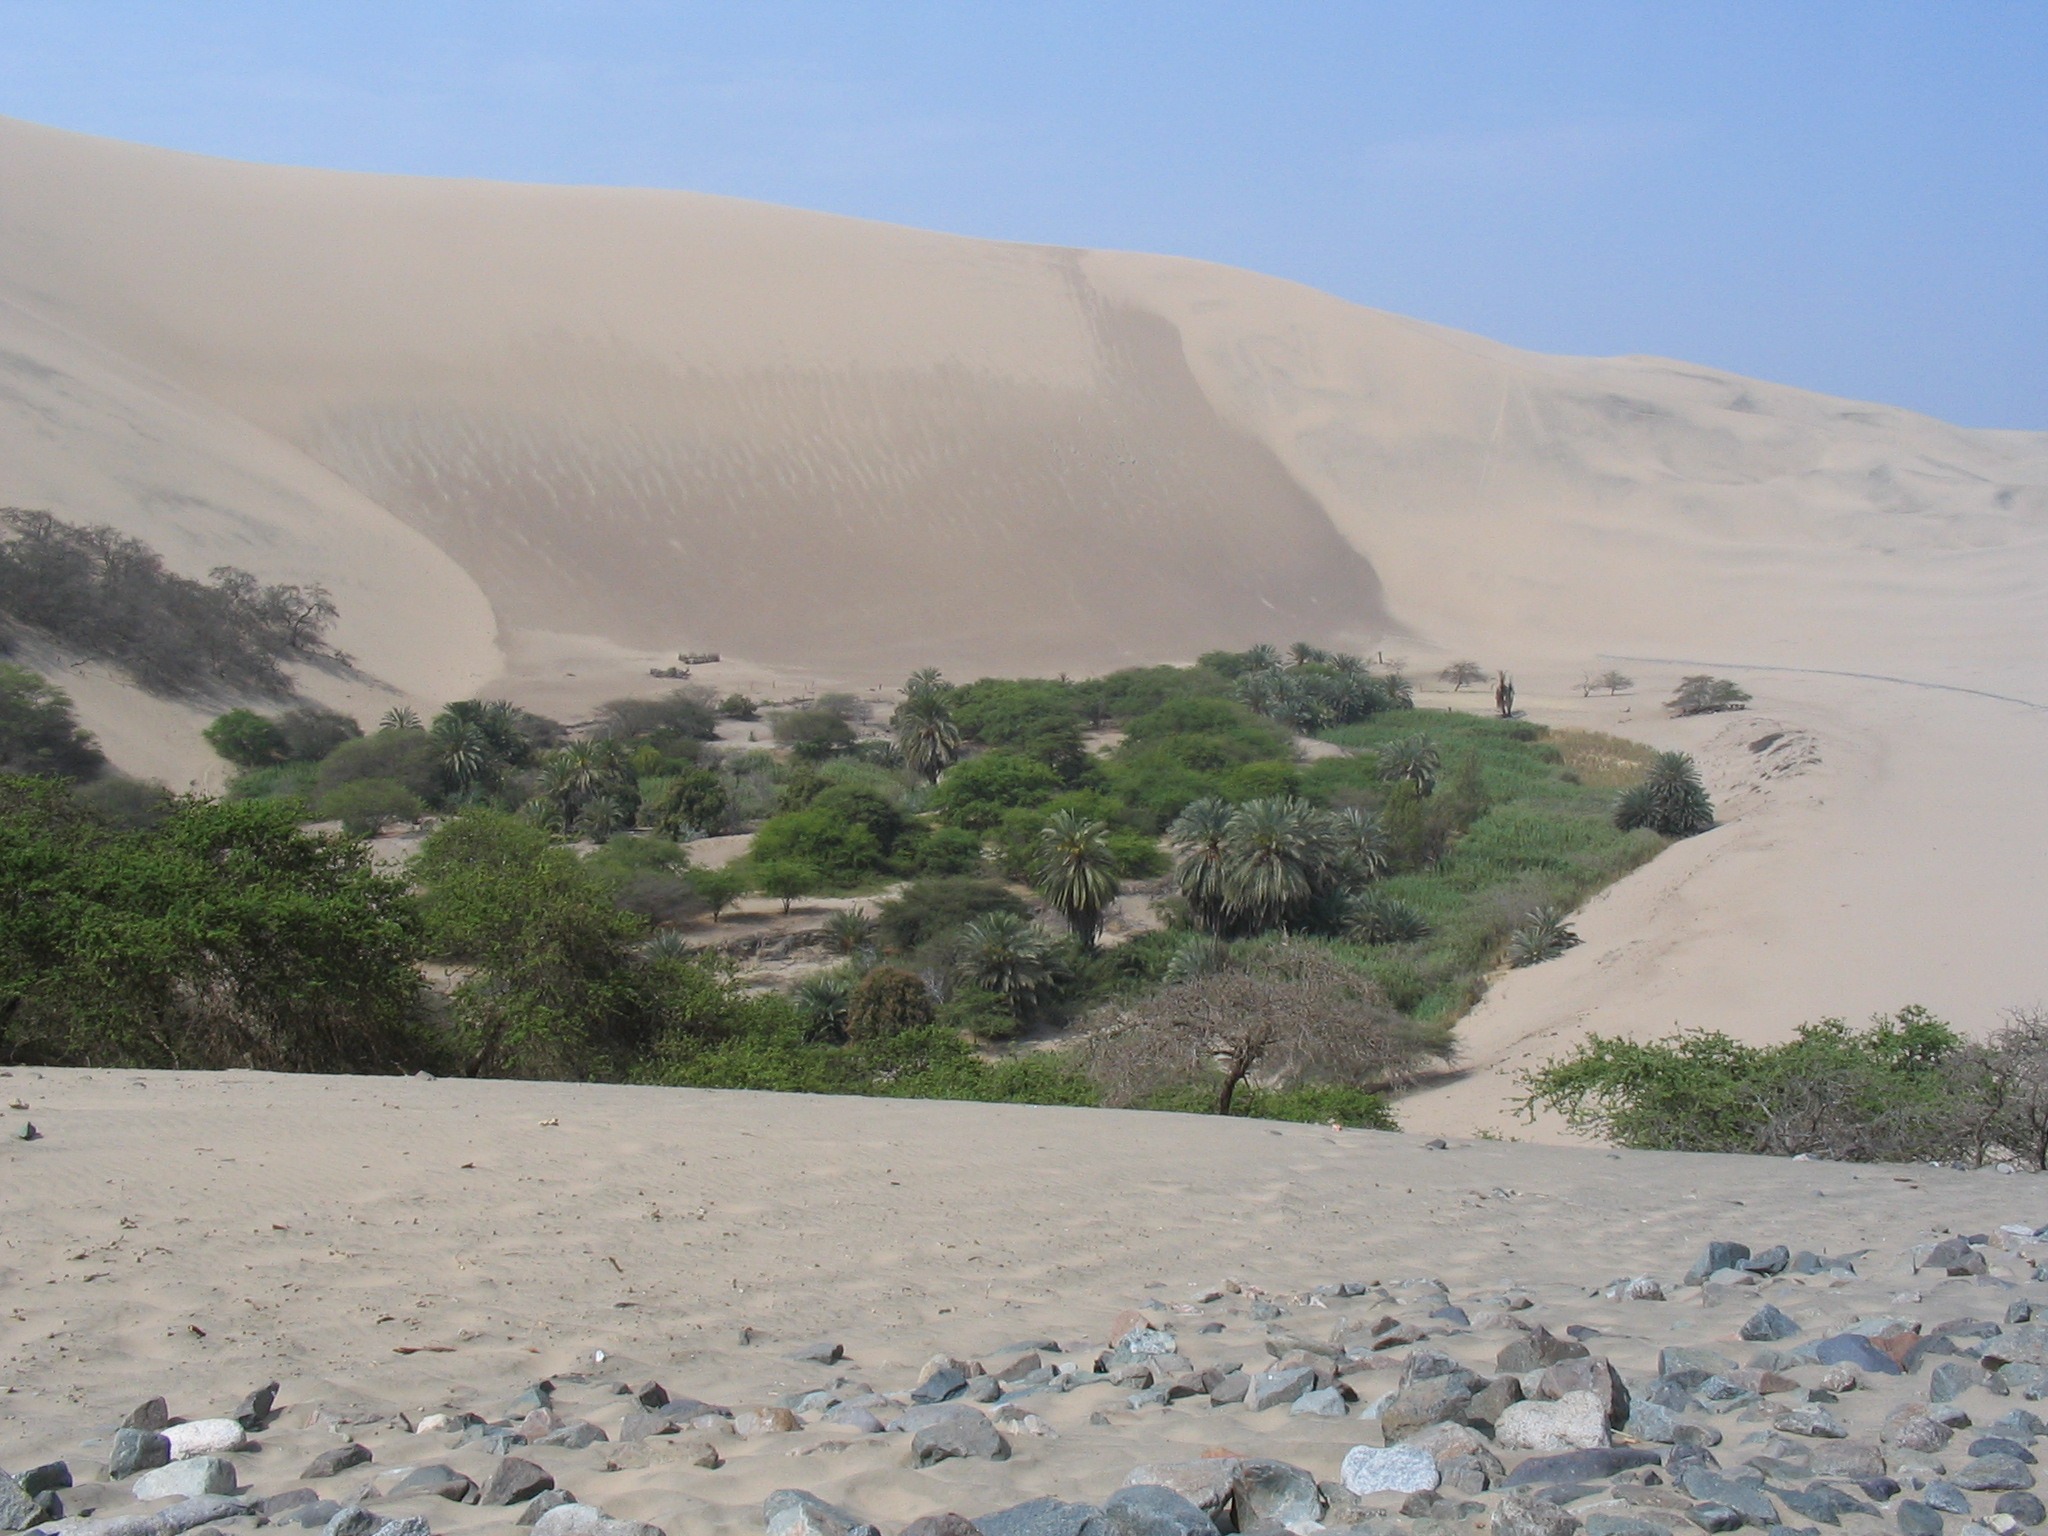
beach, landscape, sea, coast, sand, mountain, hill, desert, lake, valley, material, peru, trees, geology, plateau, habitat, oasis, wadi, landform, natural environment, geographical feature, aeolian landform